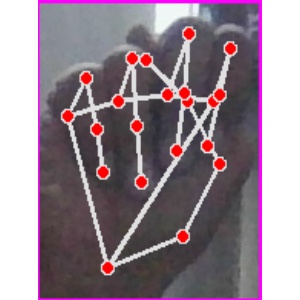
अक्षर: न